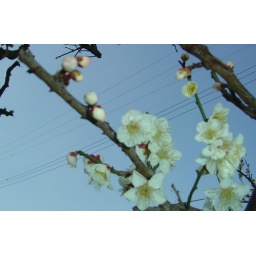
These white plum blossoms have their pollen... their fragrance is wonderful!These are located near my car parking...